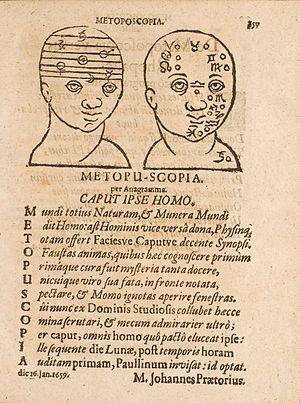
La métoposcopie, terme construit à partir du grec ancien μέτωπο [metôpos] « front » et de σκοπεῖν [skopein], « observer, examiner » est une forme de divination dont le but est de prédire la personnalité, le caractère et le destin du sujet observé, en analysant le dessin des lignes, rides et marques de son front.